John Knatchbull (Royal Navy officer)

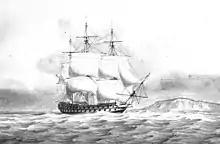
HMS "Cumberland" at sea

In July 1807 Knatchbull was briefly transferred to HMS "Téméraire", a Royal Navy warship renowned for its involvement in the battle of Trafalgar in October 1805. He was aboard HMS "Pompée" during the British bombardment of Copenhagen and seizure of the Danish fleet in August and September 1807. In November 1807 he served on the hospital ship HMS "Matilda", before going on a month's leave. In early January 1808 Knatchbull joined HMS "Leonidas" under Captain James Dunbar, which was involved in active service in the Mediterranean. He was transferred to HMS "Cumberland" in November 1808 and served on HMS "Ocean" from April to July 1809. In July 1809 Knatchbull was transferred to HMS "Ajax", a new vessel launched only two months previously. In October "Ajax" left in a large convoy of ships for the Meditteranean, where it became involved in various actions against French forces, using the port of Mahón on the island of Menorca as a base.